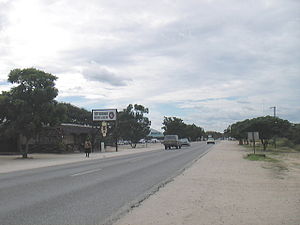
Rundu
Gade i Rundu
Rundu er en by i den nordlige del af Namibia, med et indbyggertal på cirka 44.000. Byen er hovedstad i regionen Kavango.